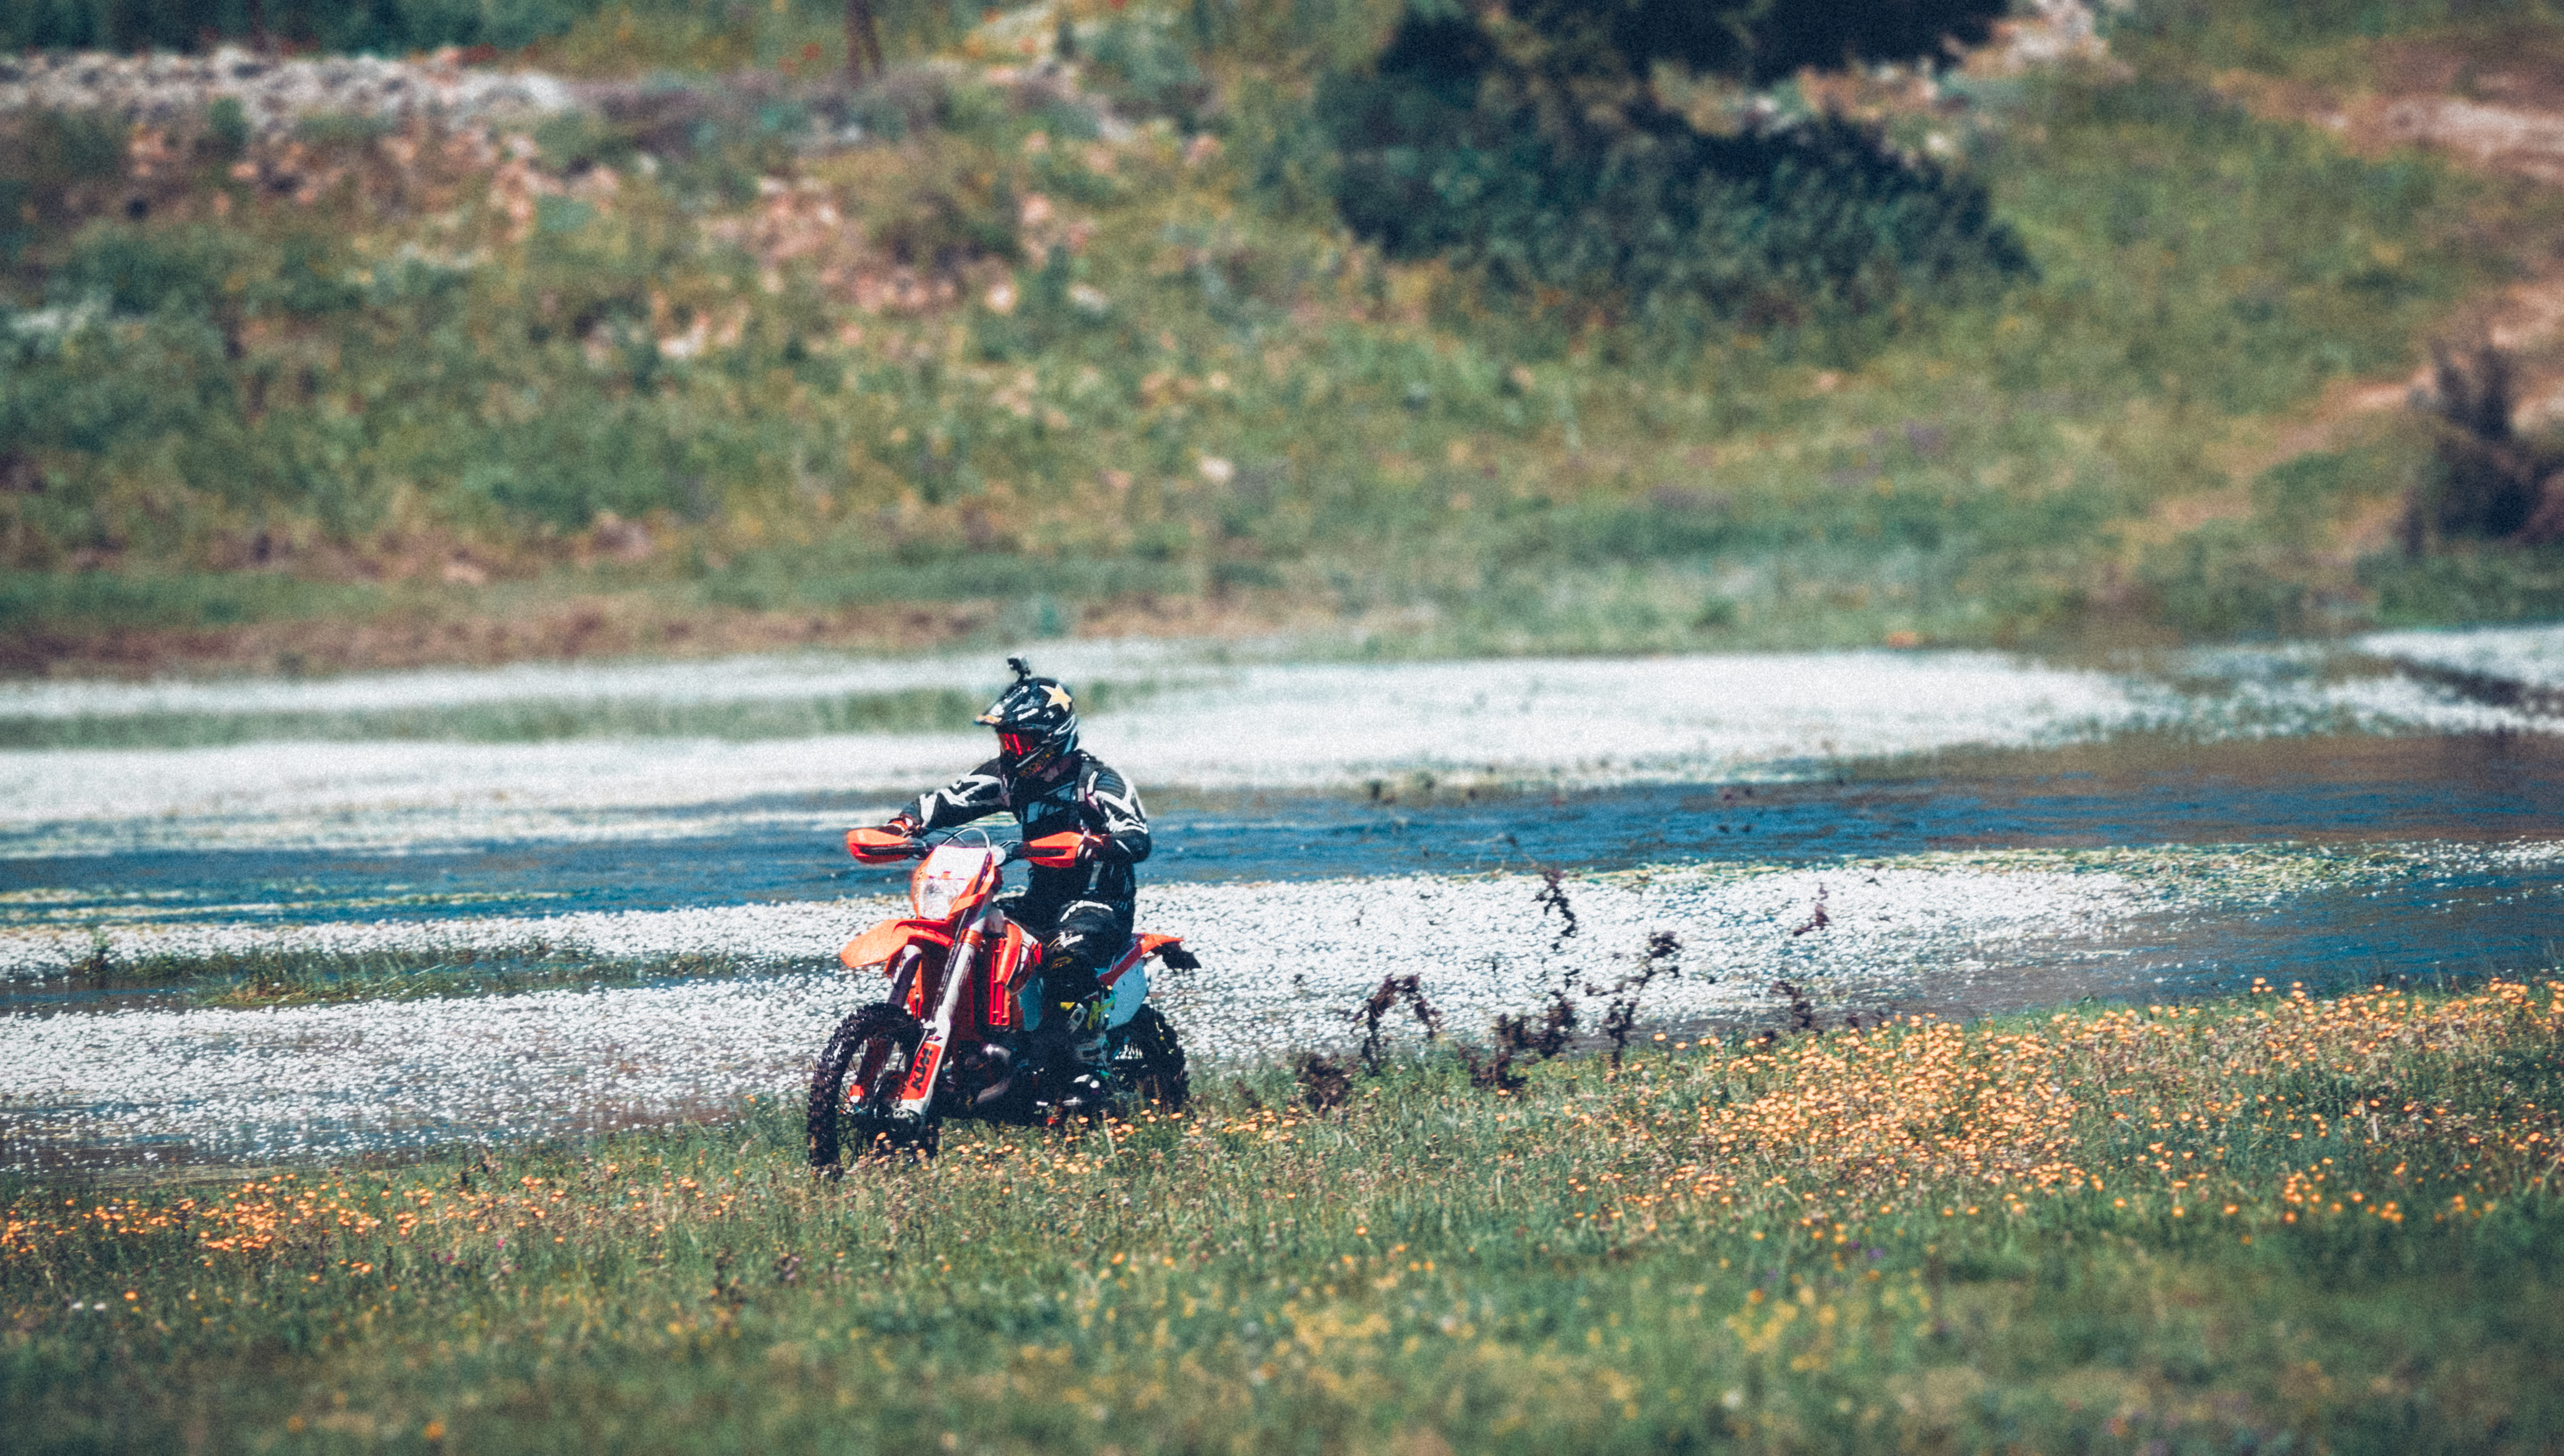
driving, bicycle, bike, vehicle, motorcycle, motocross, mountain bike, riding, racing